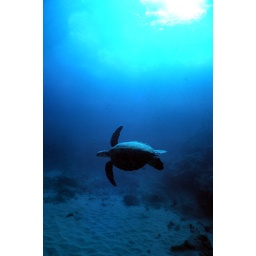
A turtle glides over the sea floor off the Island of Maui.